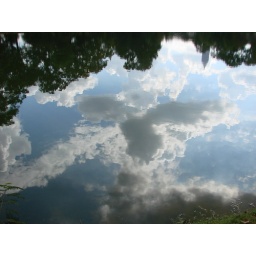
clouds reflected in the water at the pond at Piedmont Park